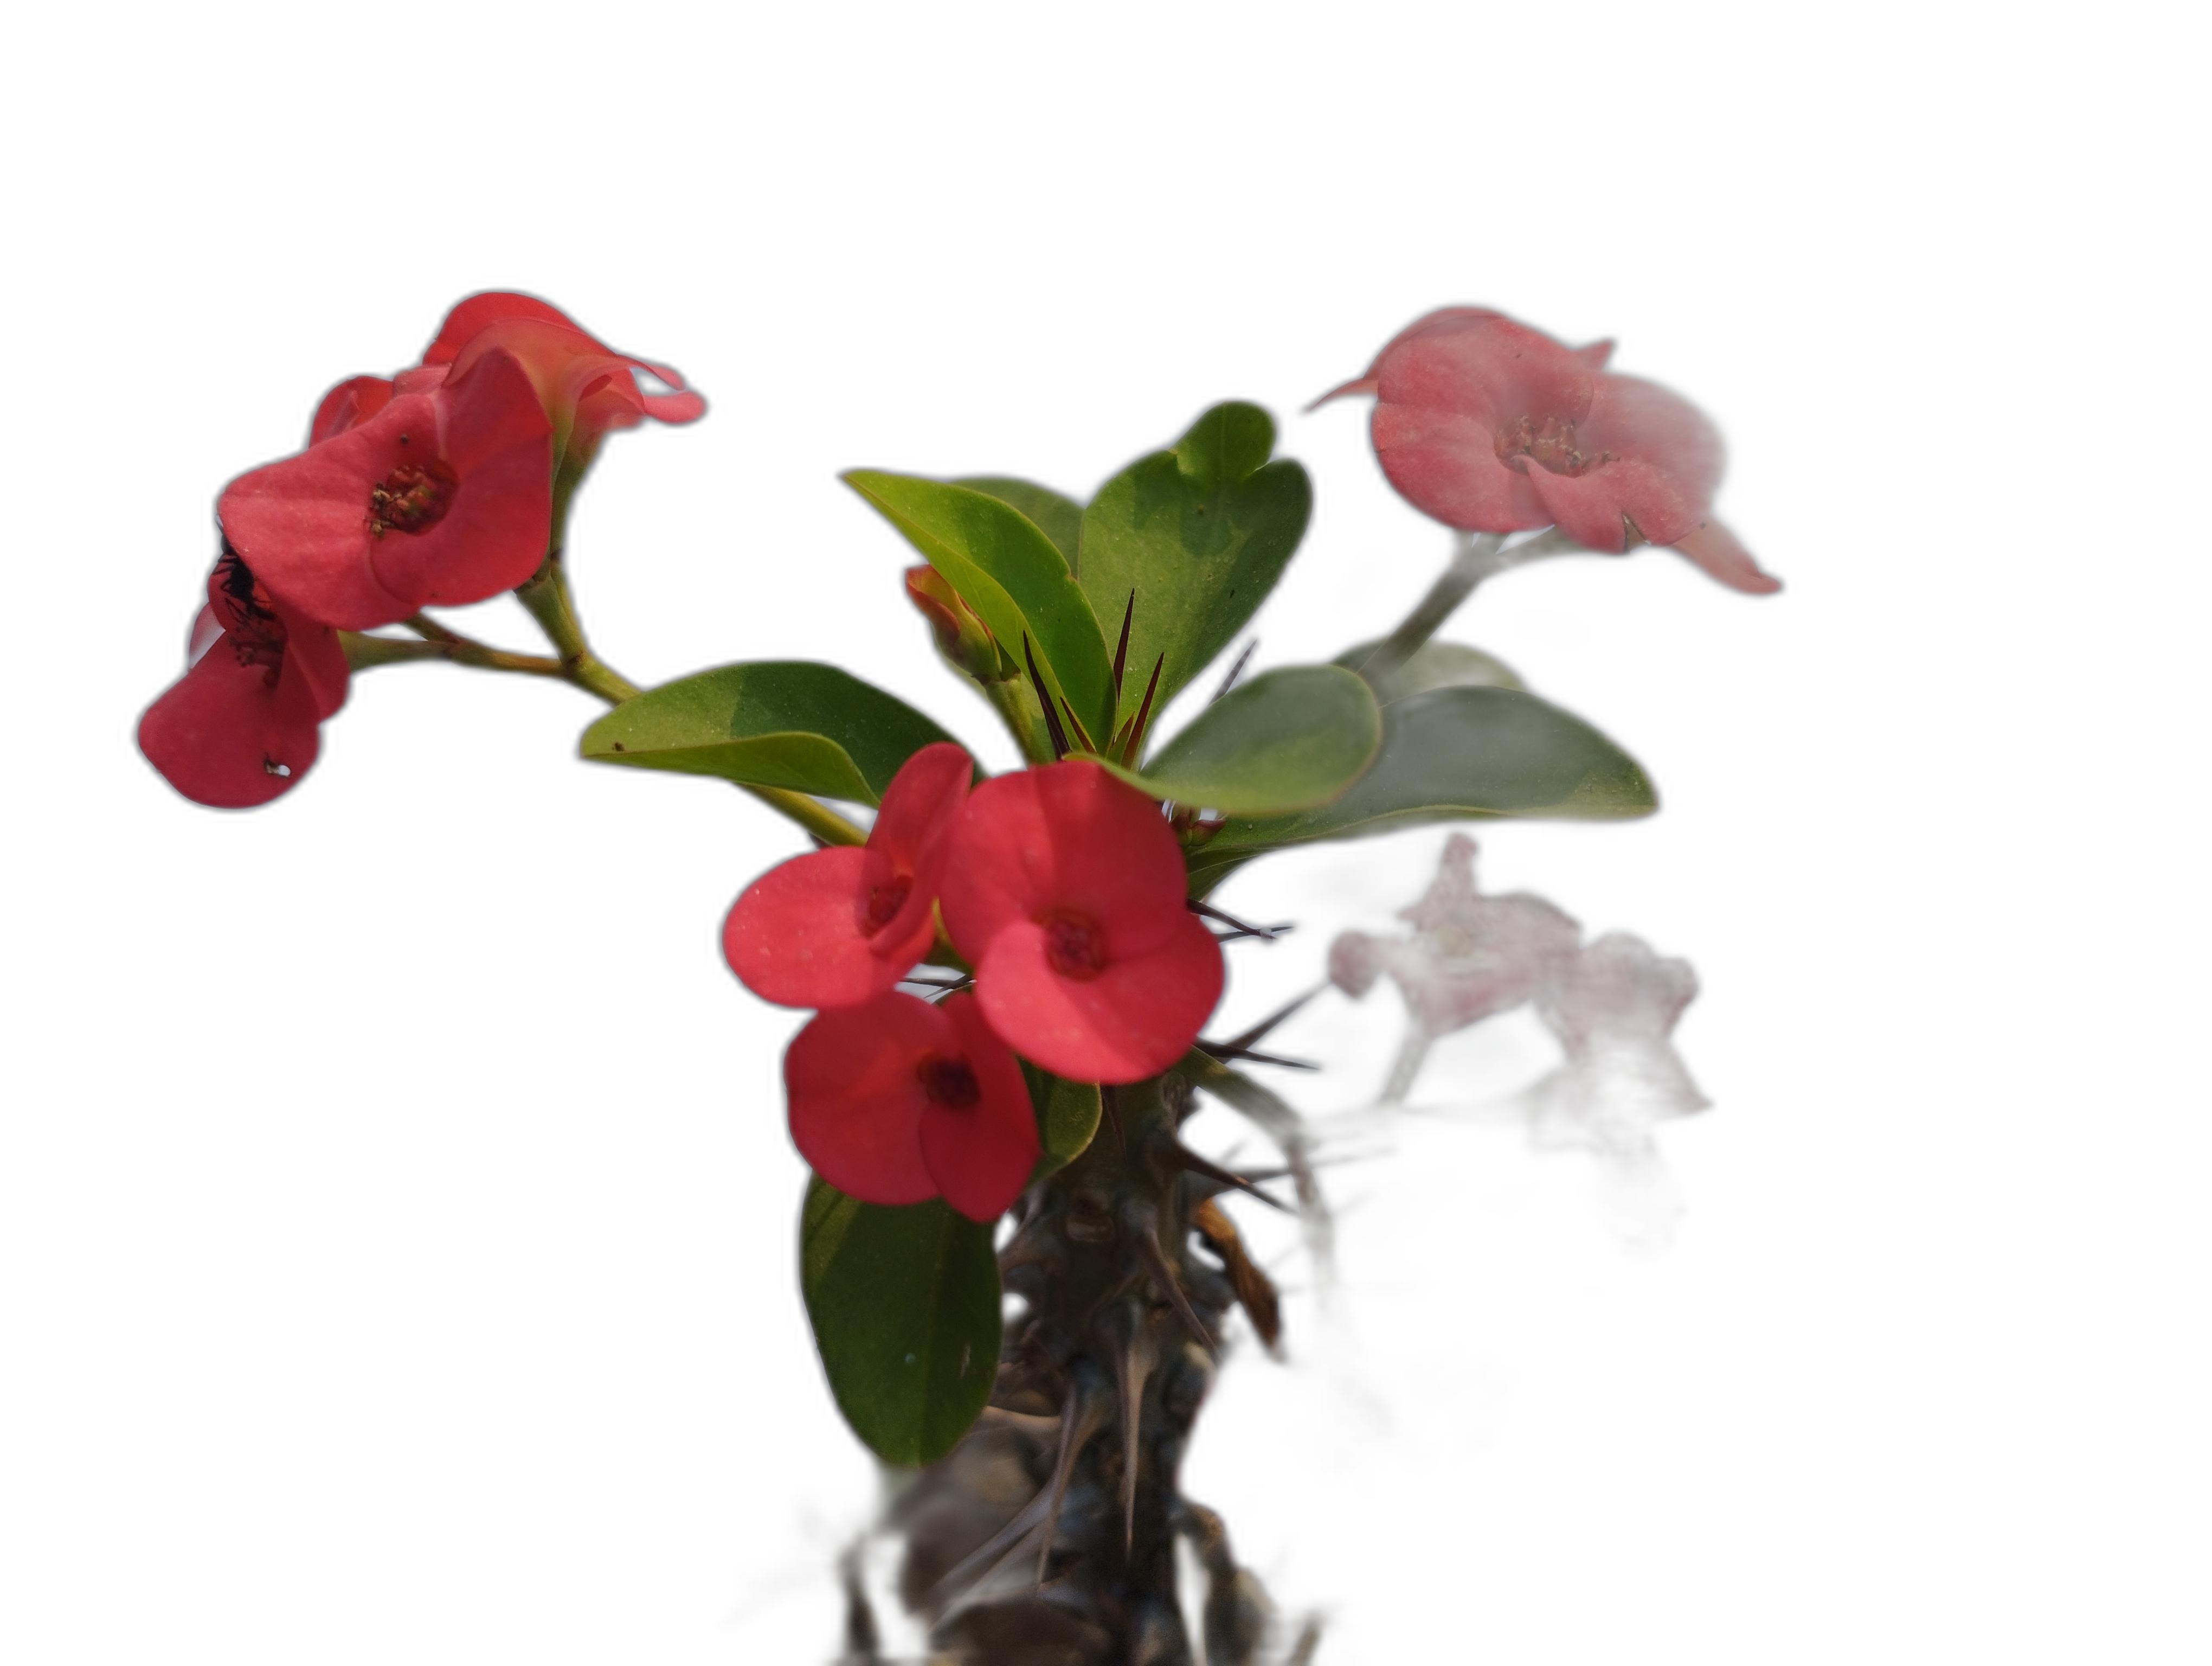
Label: Crown of thorns